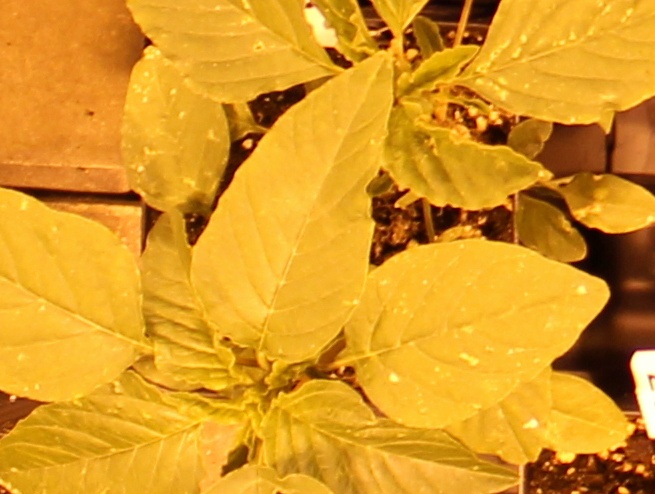
Label: Palmer Amaranth